George H. Hucke

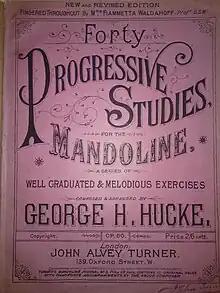
Cover of "Forty Progressive Studies for the Mandoline" by George H. Hucke.

Hucke established a successful music teaching studio with his brothers in Hammersmith, London. At that time, interest in the mandolin was on the rise. Since the violin had been his particular instrument, it was natural he should consider adopting the mandolin. He composed music for the instrument and sent his first compositions to J. A. Turner, London — then the only English publisher of mandolin music — and the publisher encouraged him to continue. He spent the next ten years writing, during a time of great demand for suitable mandolin publications. In 1893 Turner published his Forty progressive studies for the mandolin, Op. 50, which rank amongst the best issued in England. These were followed by many other original works, including over a dozen complete volumes. No less than forty-five original compositions were published by Turner, as well as his arrangements of songs. Among those pieces for mandolin and piano were "Beneath thy window", "Poppies and wheat", and "Eventide". These enjoyed wide popularity, but he wrote "more advanced" works which Philip J. Bone called "examples of his melodic and musicianly ability". These include "Sonatine", "Air Varie", and "Overture", all for piano and mandolin. In addition to compositions for the mandolin and violin, Hucke wrote a number of albums, pieces, and a tutor for the guitar, and also organ music.